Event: Hurricane Matthew
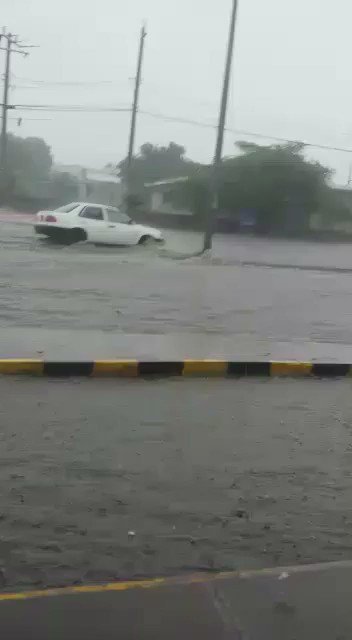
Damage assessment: damage